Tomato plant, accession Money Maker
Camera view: horizontal (90 deg, fisheye); turntable rotation: 270 degrees
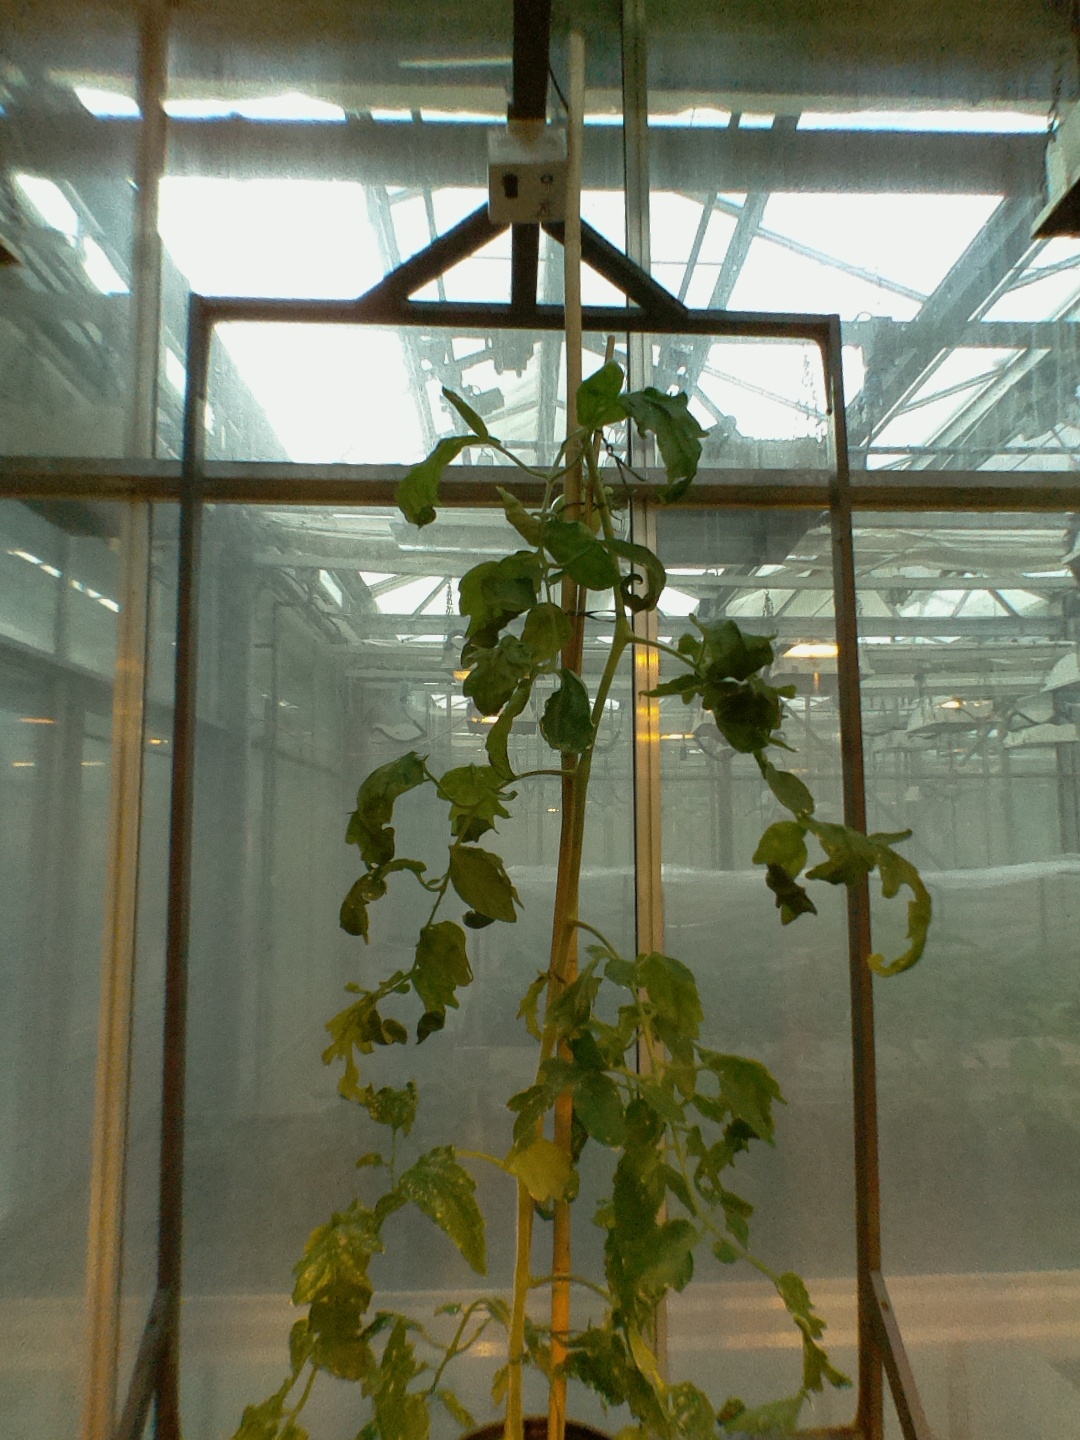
BBCH growth stage 75: 50%-60% of final fruit size